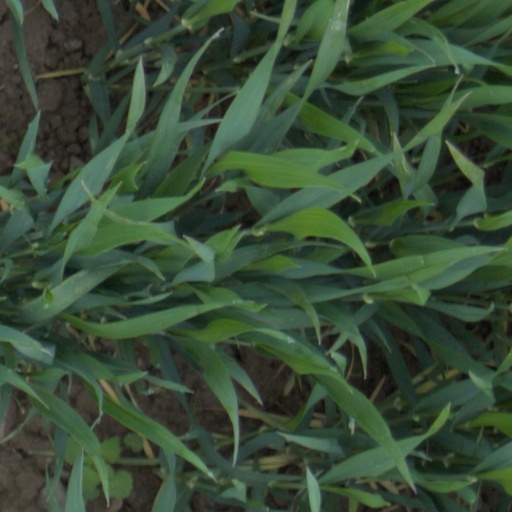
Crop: wheat